The Dictator (2012 film)

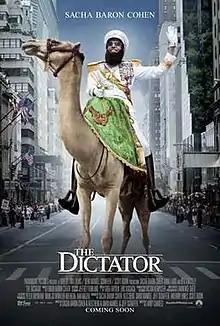
Theatrical release poster

The Dictator is a 2012 political satire black comedy film co-written by and starring Sacha Baron Cohen in his fourth feature film in a leading role. The film was directed by Larry Charles, who also directed Baron Cohen's mockumentaries "Borat" and "Brüno". Baron Cohen, in the role of Admiral General Aladeen, the dictator of the fictional Republic of Wadiya visiting the United States, stars alongside Anna Faris, Ben Kingsley, and Jason Mantzoukas, with uncredited appearances by John C. Reilly, Garry Shandling, and Edward Norton.